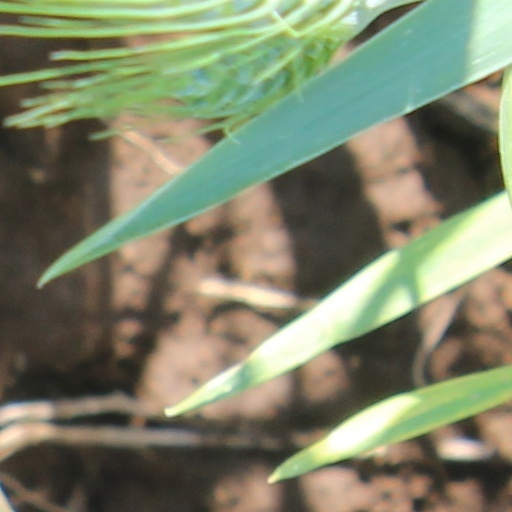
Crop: wheat